Isn't It Delicious

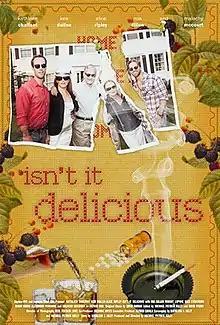
Film poster

Isn't It Delicious is a 2013 American comedy-drama film starring Kathleen Chalfant and Keir Dullea.